Question: Please indicate a possible affordance area of hammer that can be used for holding
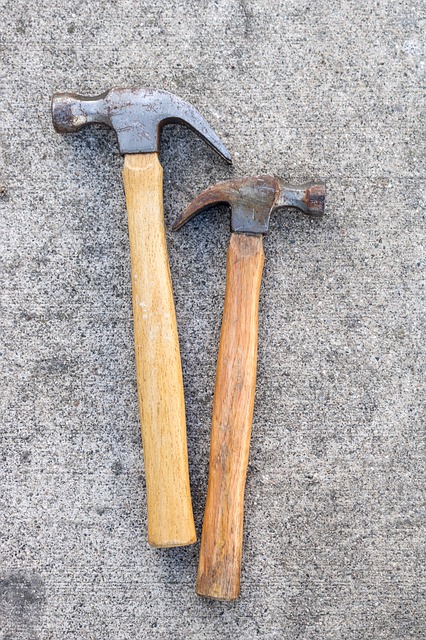
Answer: [194, 235, 265, 603]